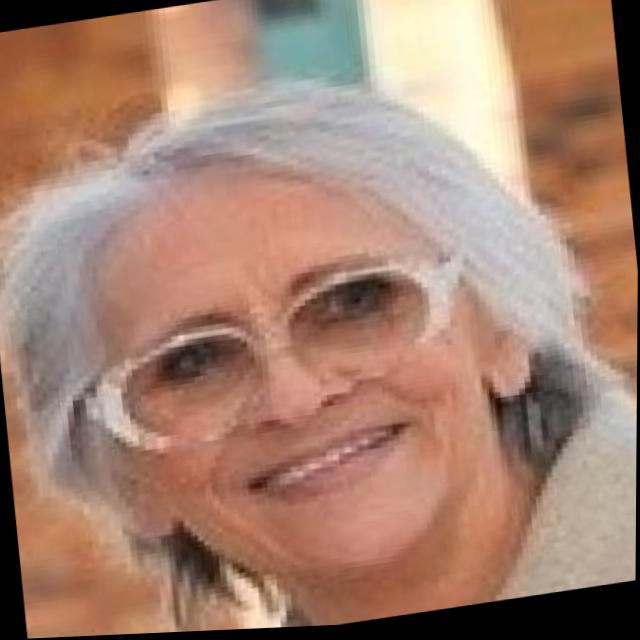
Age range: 65+